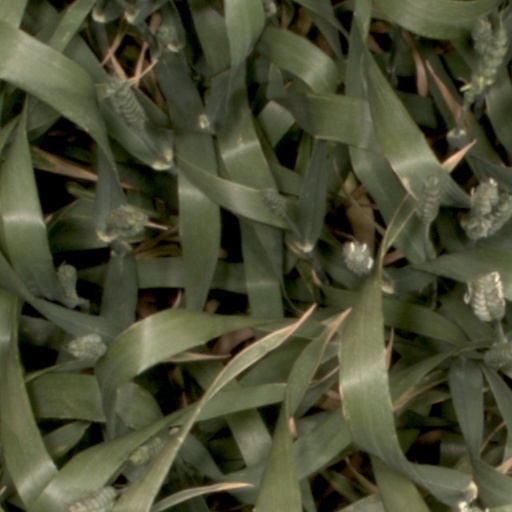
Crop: wheat